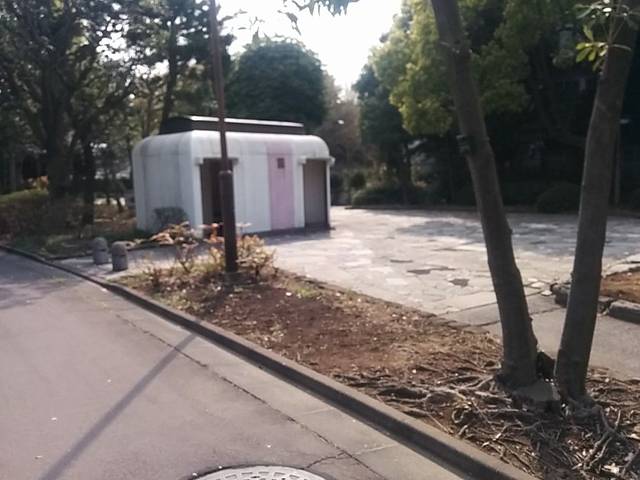
Region: Japan
Coordinates: 35.651, 139.856